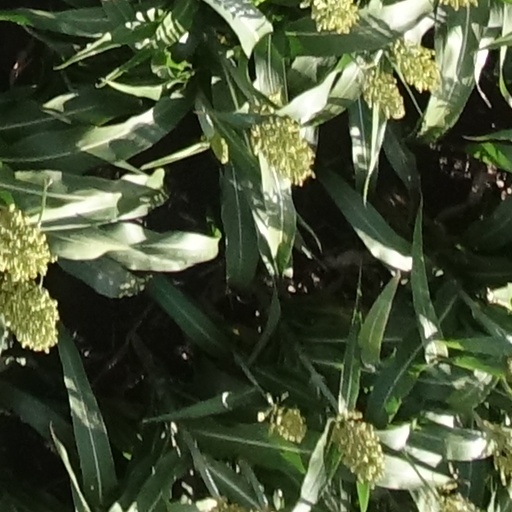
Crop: sorghum